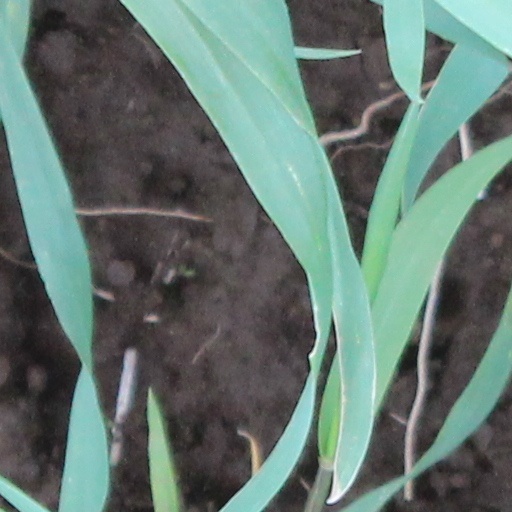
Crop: wheat